List of Lake Tahoe peaks

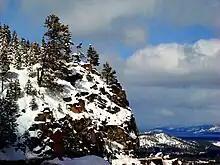
Rocky terrain is highlighted by a recent snow on US Highway 50 southwest of South Lake Tahoe.

Lake Tahoe is located in the Sierra Nevada of both California and Nevada. A list of notable mountains that surround the lake is shown below.